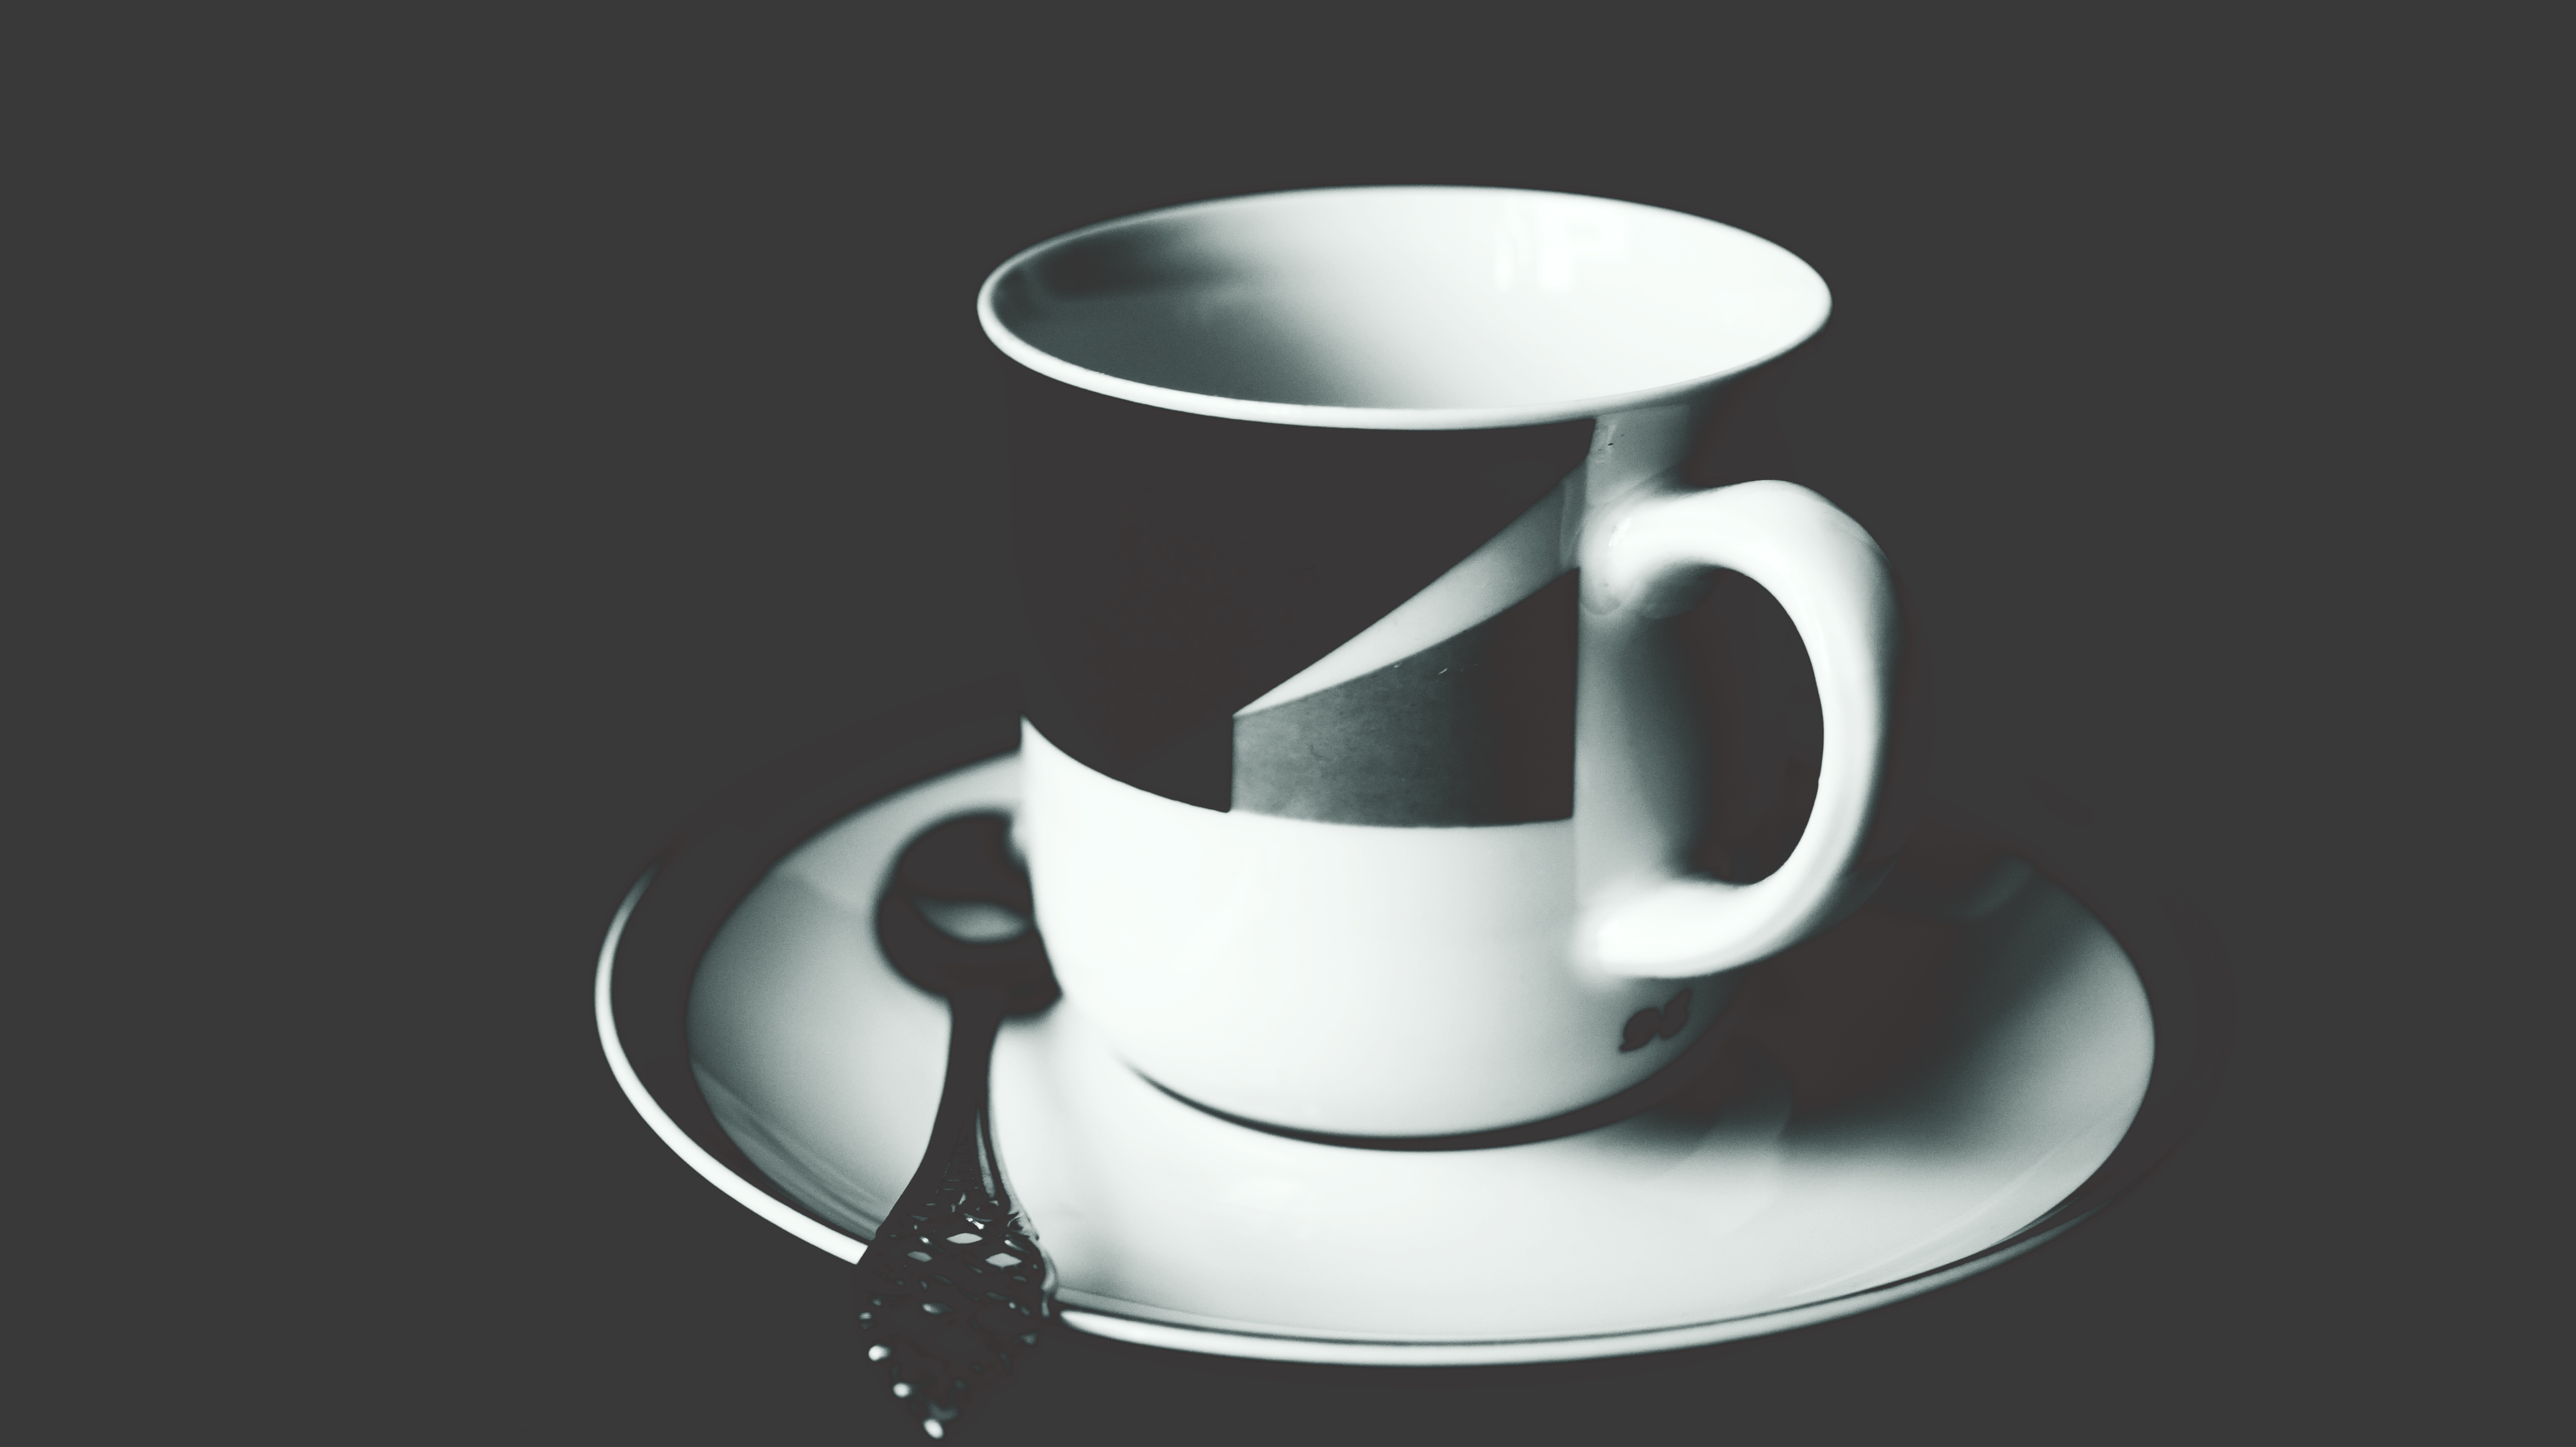
coffee, black and white, cup, saucer, drink, empty, espresso, mug, coffee cup, tableware, caffeine, porcelain, dishware, drinkware